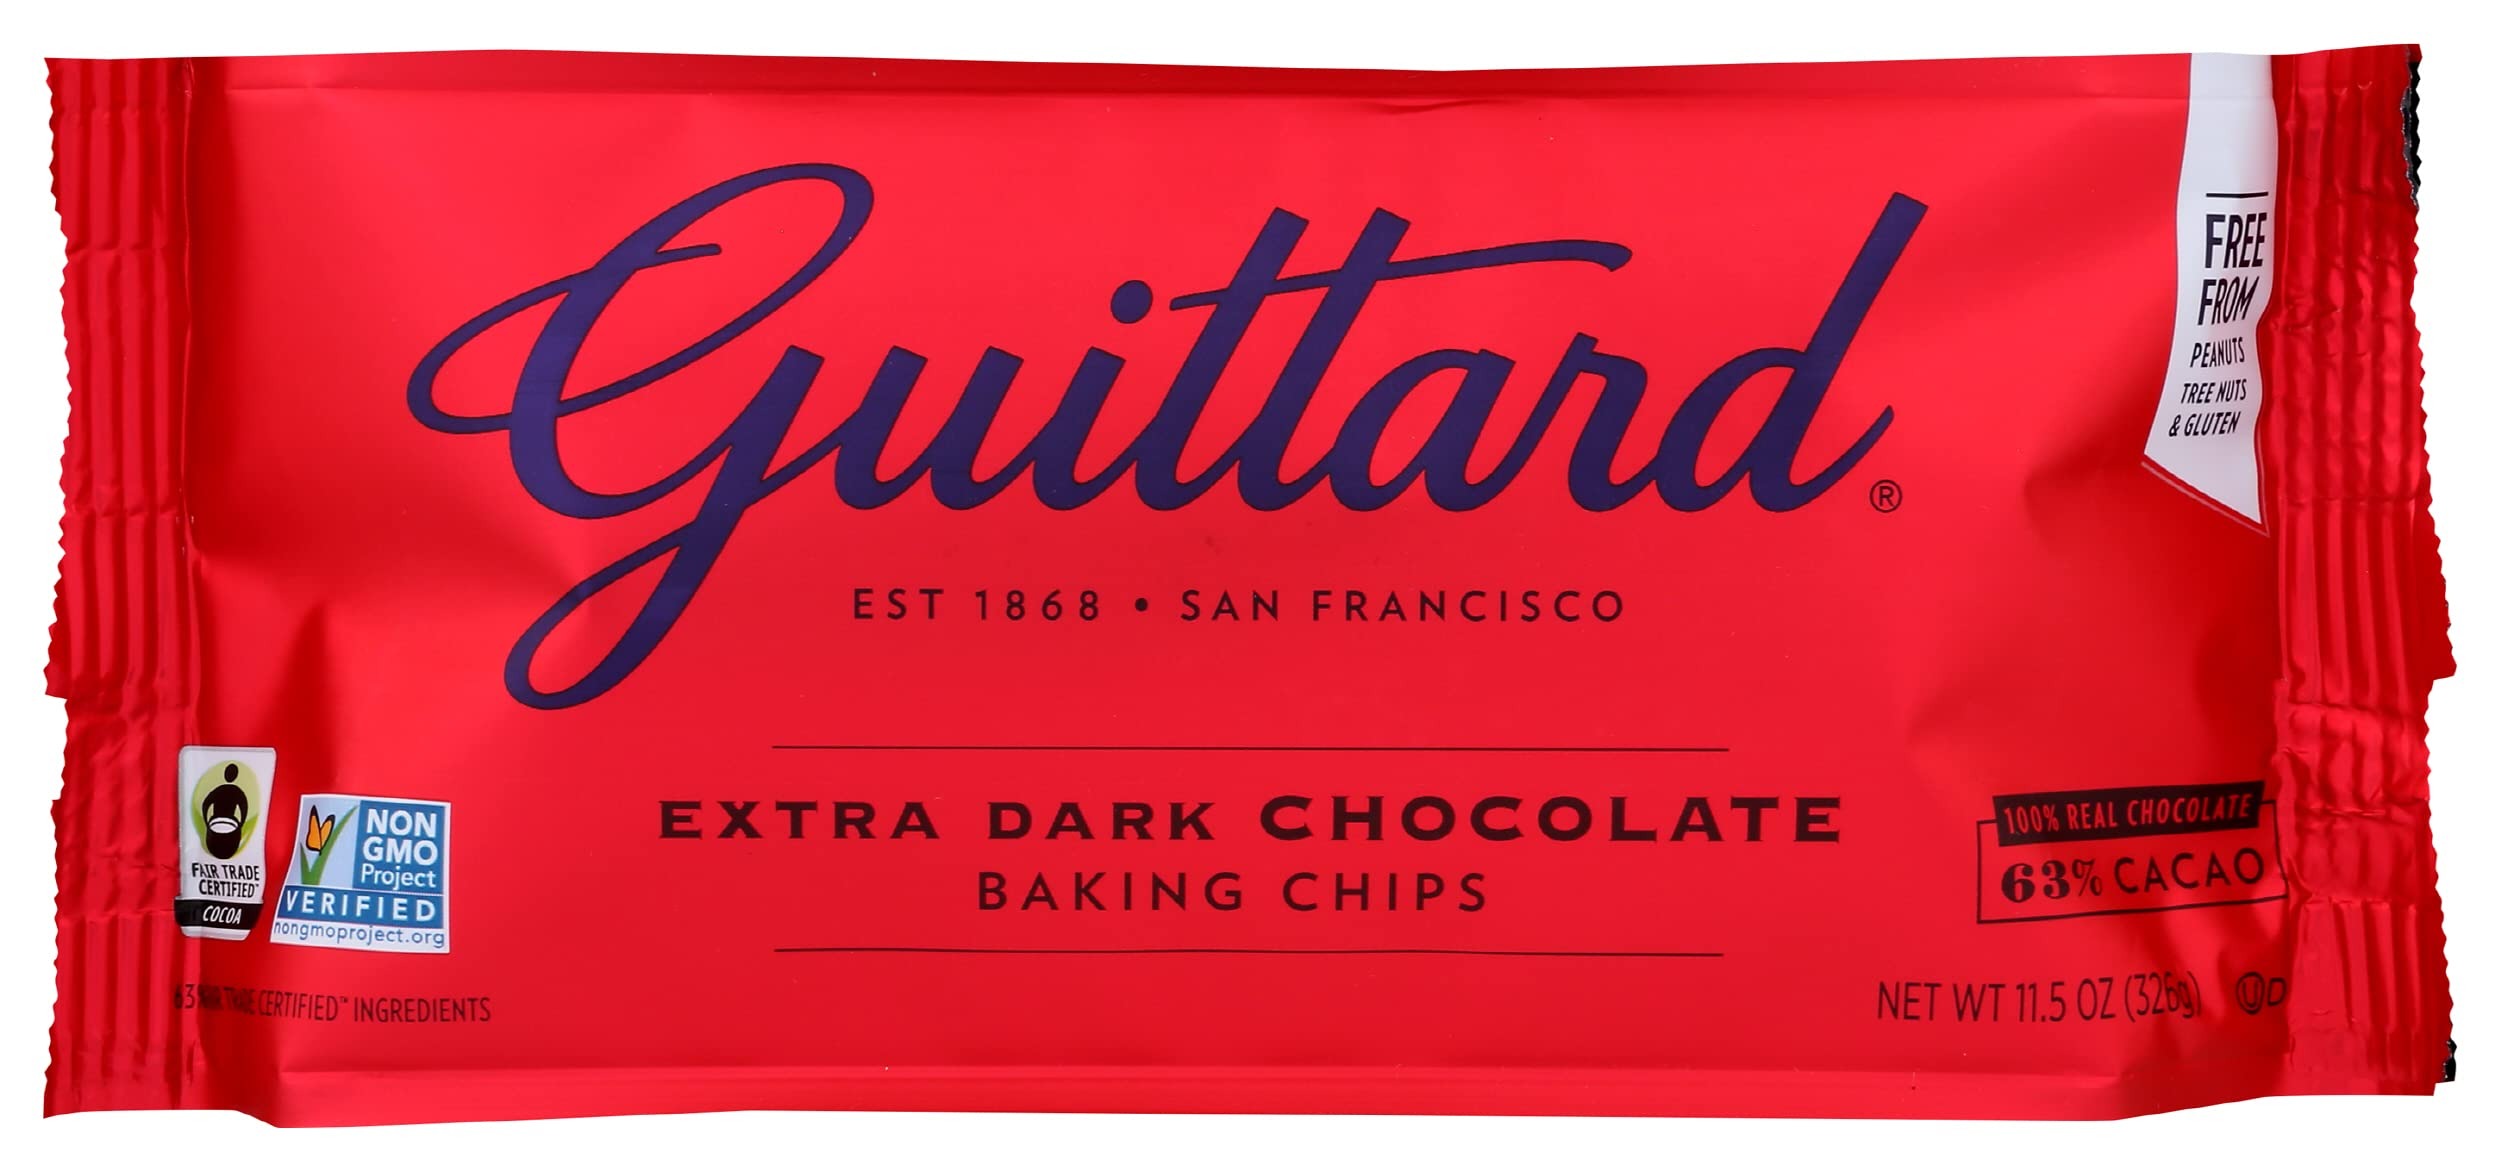
Item Name: Guittard Extra Dark Chocolate Chips, 11.5 Ounce - 12 per case.
Bullet Point 1: CHIPS,EXTRA DK CHOC,63%
Bullet Point 2: The Package dimension of the product is: 12.4"L x20.2"W x30.5"H
Bullet Point 3: The item weight of the product is: 9.2Pound
Value: 1.0
Unit: Count

Price: 106.69